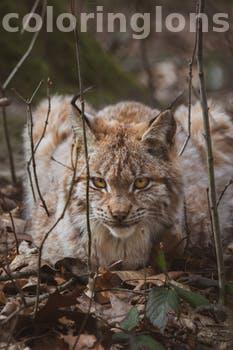
Label: Watermark